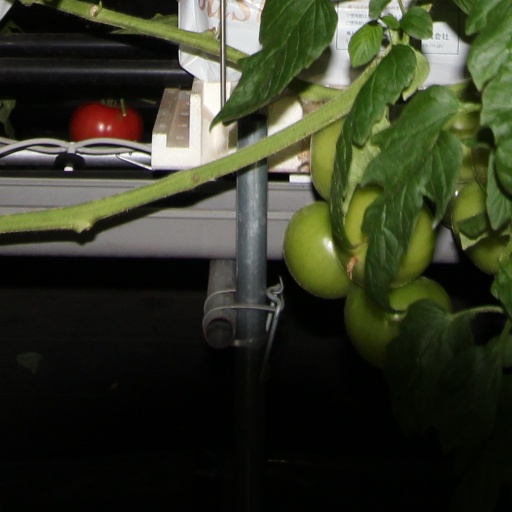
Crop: tomato